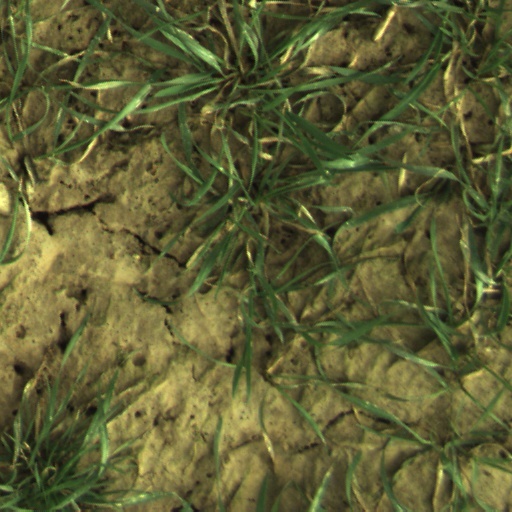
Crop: wheat